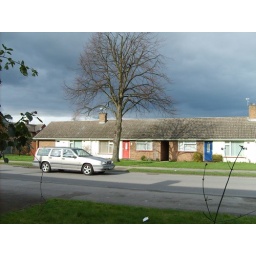
the sky was actually darker, but it was sunny, same time, around midday, auto setting, lighter colours